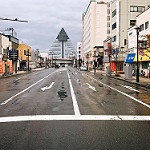
Scene: Outdoor